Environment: real
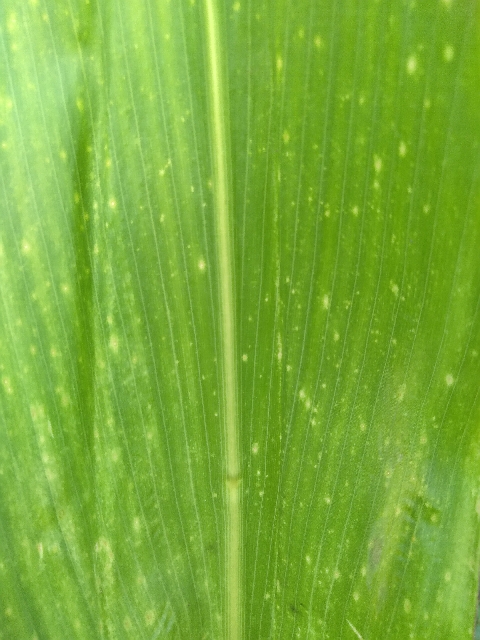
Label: lethal_necrosis